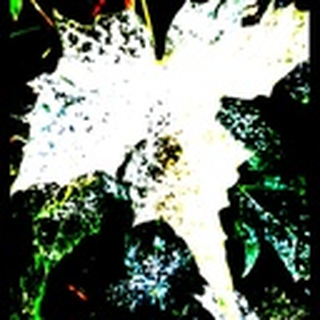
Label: cotton_powdery_mildew